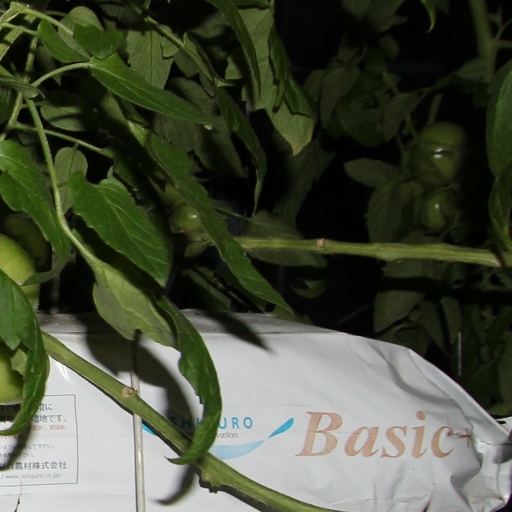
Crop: tomato